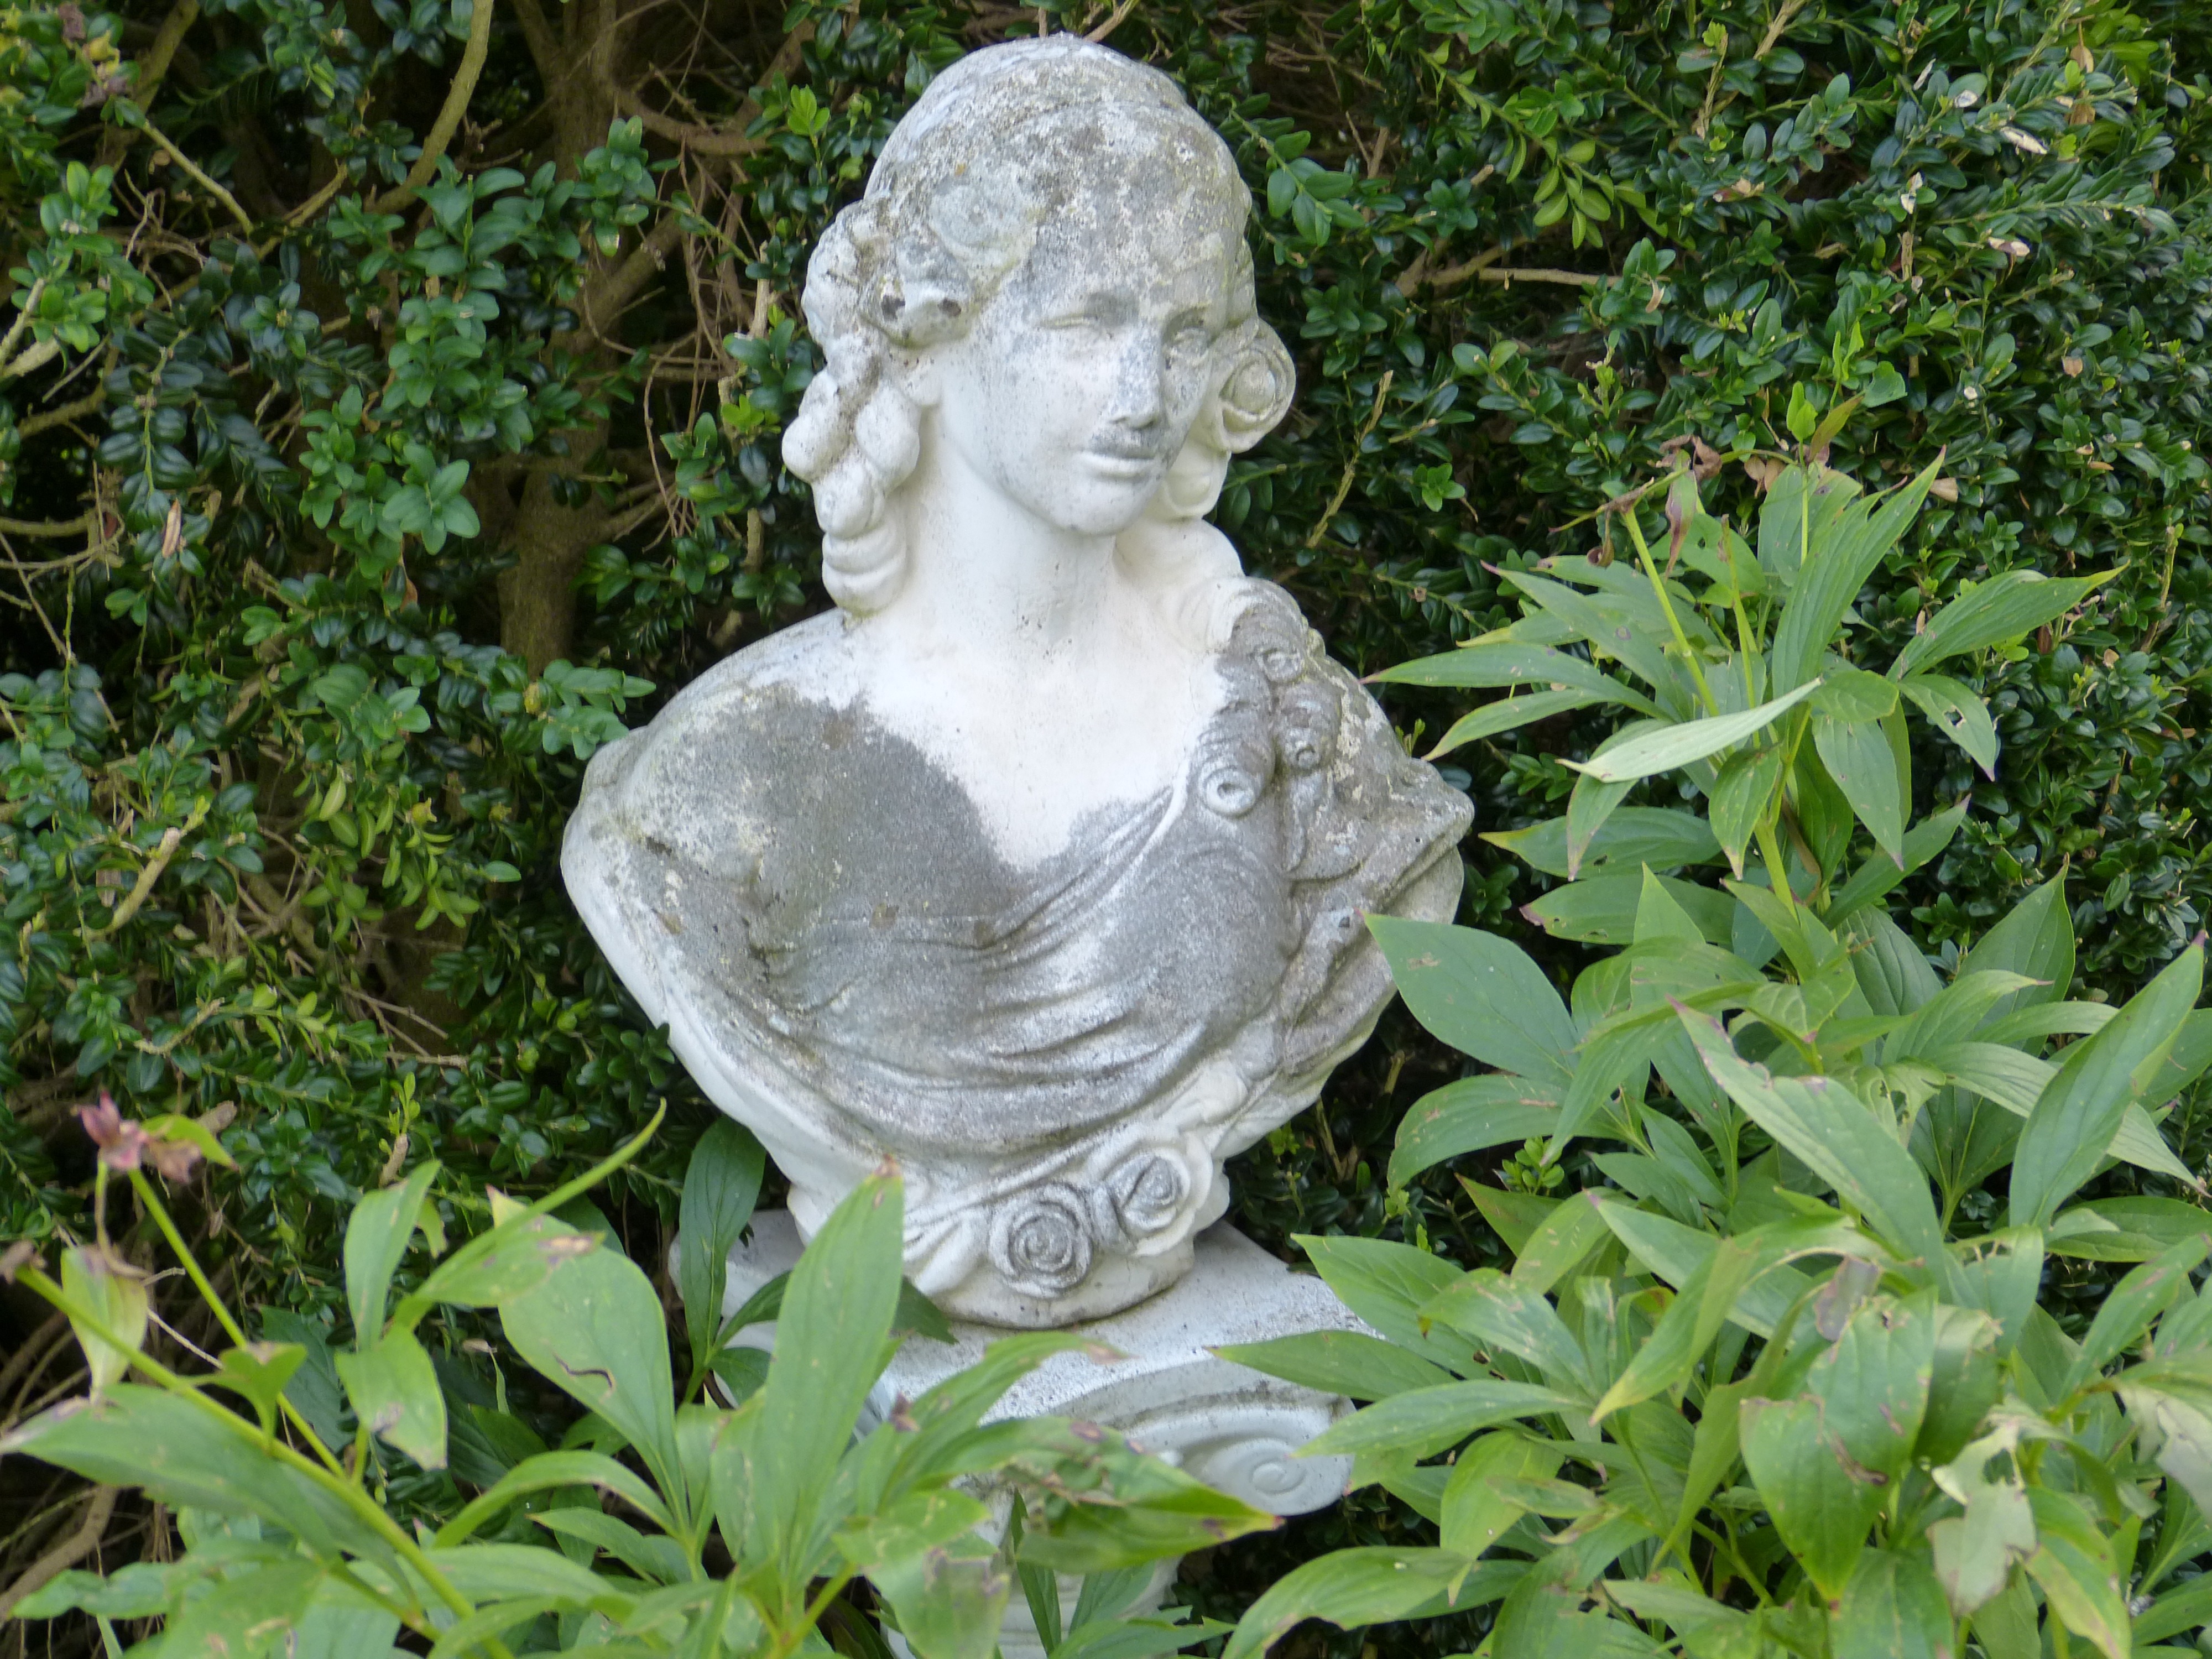
girl, woman, flower, monument, statue, botany, garden, sculpture, art, grace, figure, pretty, carving, stone figure, garden figurines, stone carving